Enantioselective synthesis

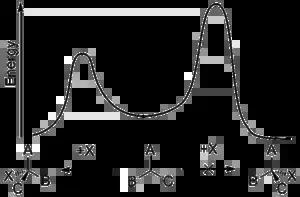
An energy profile of an enantioselective addition reaction.

Many of the building blocks of biological systems such as sugars and amino acids are produced exclusively as one enantiomer. As a result, living systems possess a high degree of chemical chirality and will often react differently with the various enantiomers of a given compound. Examples of this selectivity include: